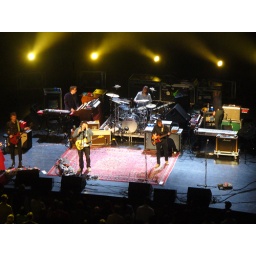
Had balcony seats at Wilco on May 8th @ Pike's Peak Center in Colorado Springs. Great show!